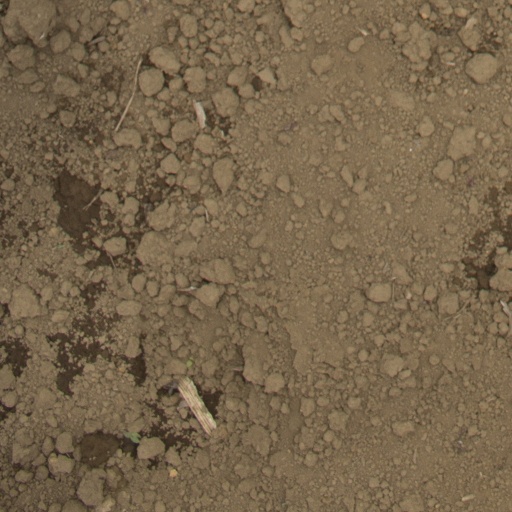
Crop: Jerusalem artichoke